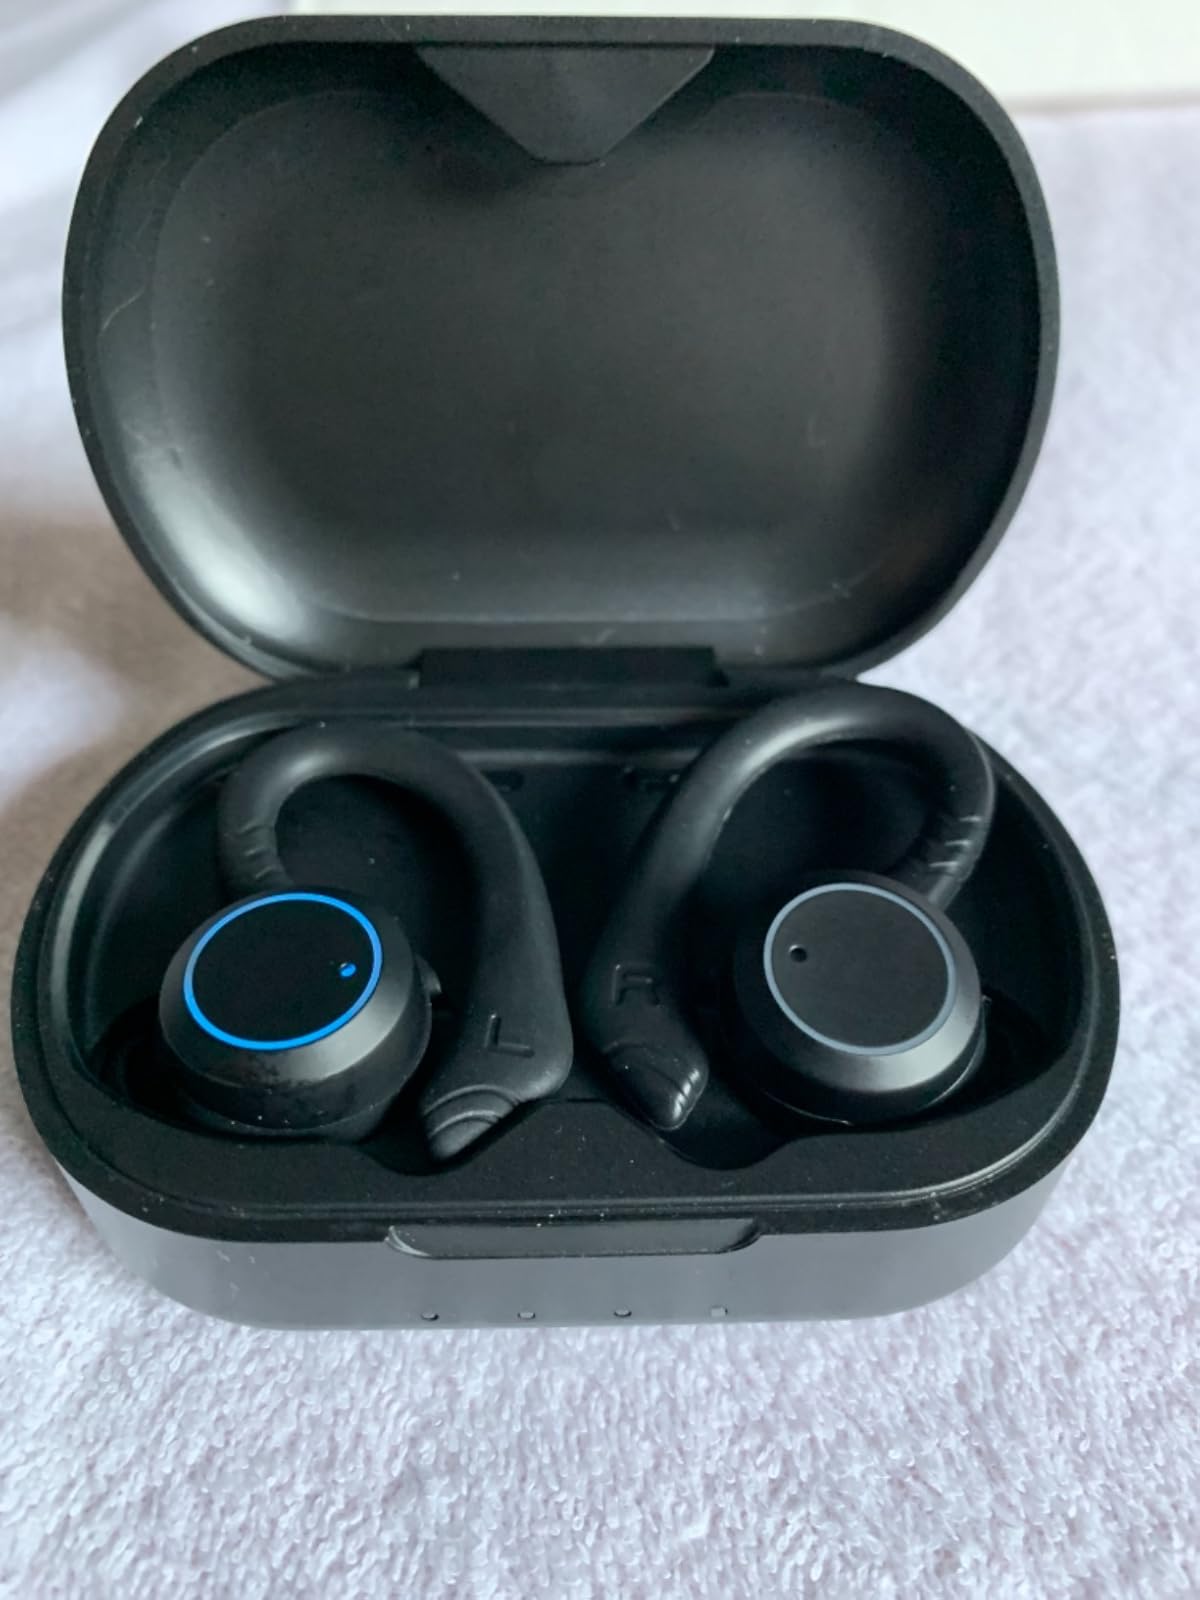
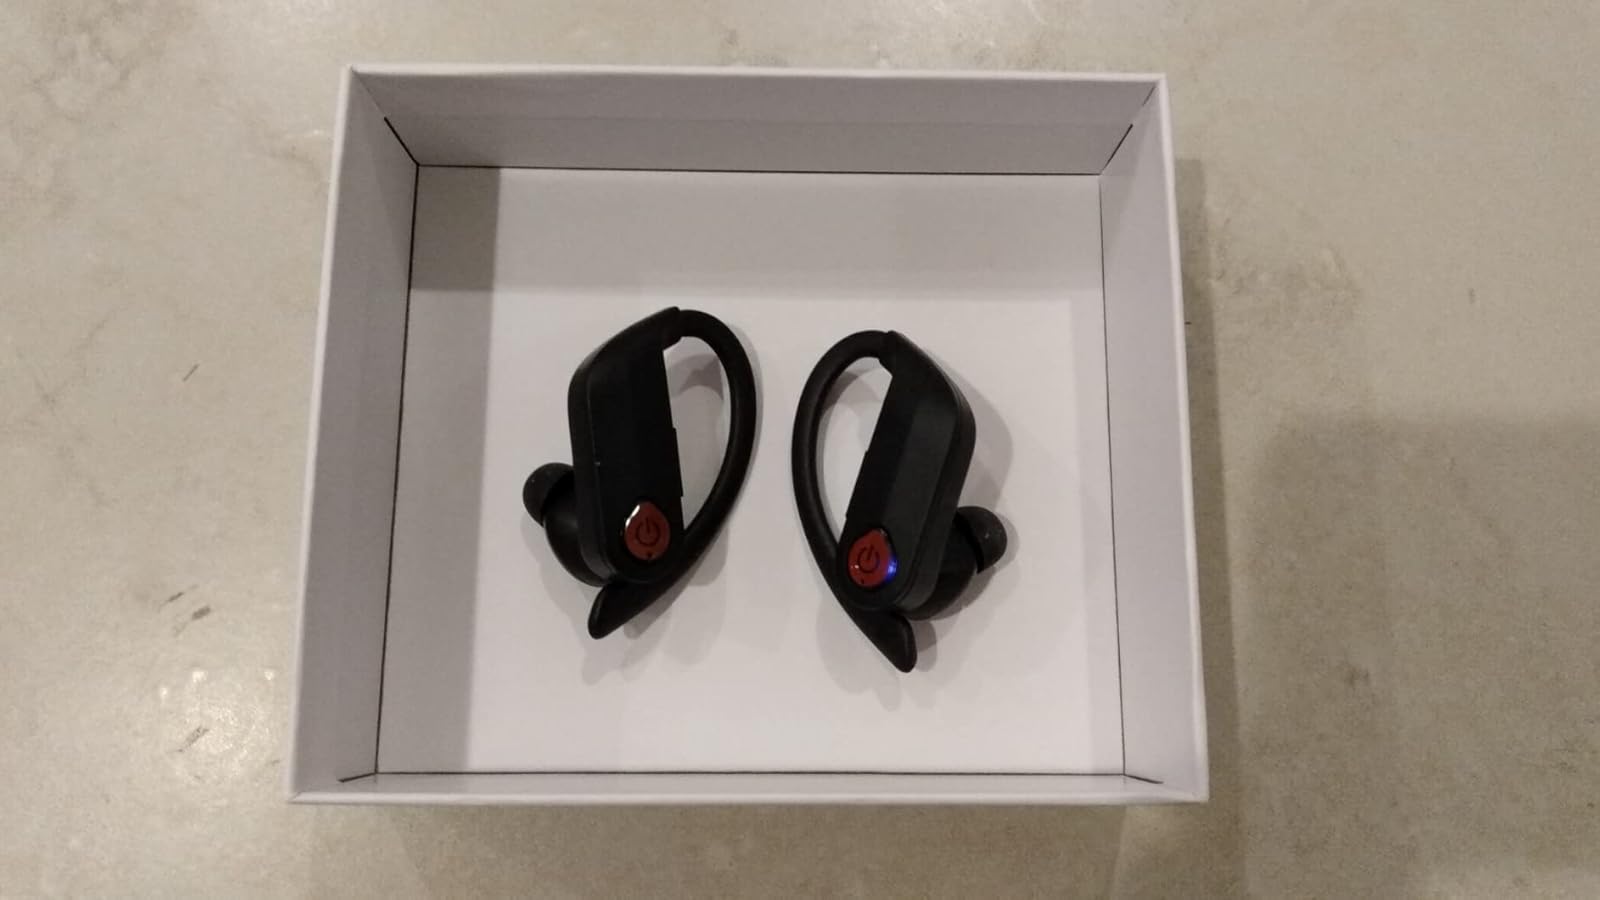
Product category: earbuds
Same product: no